All Together Now (2020 film)

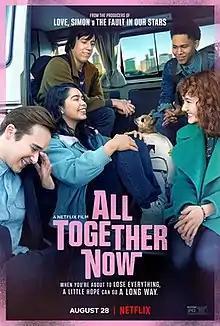
Official poster

All Together Now is a 2020 American drama film directed by Brett Haley, from a screenplay by Haley, Marc Basch, and Matthew Quick. It is based upon the novel "Sorta Like a Rockstar" by Quick. It stars Auliʻi Cravalho, Justina Machado, Fred Armisen, Carol Burnett, Judy Reyes, Taylor Richardson, Rhenzy Feliz, Gerald Isaac Waters and Anthony Jacques.